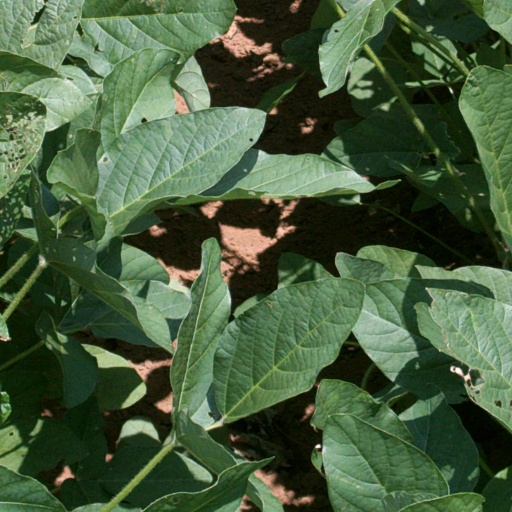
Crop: soybean